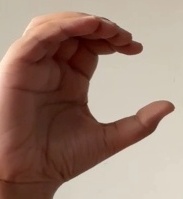
ASL sign: C